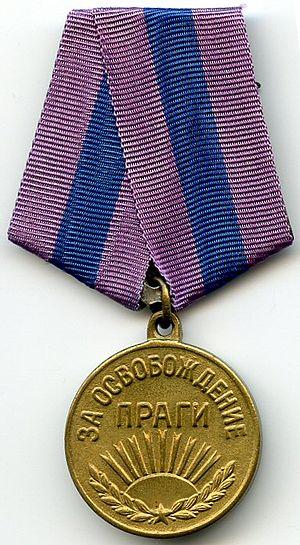
Médaille soviétique de la campagne ""Pour la Libération de Prague"" (1945) Русский: советские Медаль «За освобождение Праги»"
L'offensive Prague est la dernière grande opération menée en Europe par l'Armée rouge au cours de la Seconde Guerre mondiale, menant à la capitulation du groupe d'armées Centre. Elle se déroule du 6 au 11 mai 1945, bien que le Troisième Reich capitule le 8 mai 1945. Elle est menée parallèlement à l'insurrection de Prague.
La médaille pour la libération de Prague est une médaille commémorative des campagnes de l'Union soviétique durant la Seconde Guerre mondiale. Elle fut créée le 9 juin 1945 par décret du Præsidium du Soviet suprême de l'URSS pour satisfaire la demande du Commissariat du Peuple au peuple pour la défense de l'Union soviétique de récompenser de manière adéquate les participants aux combats pour la libération de la ville de Prague contre les forces armées de l'Allemagne nazie.